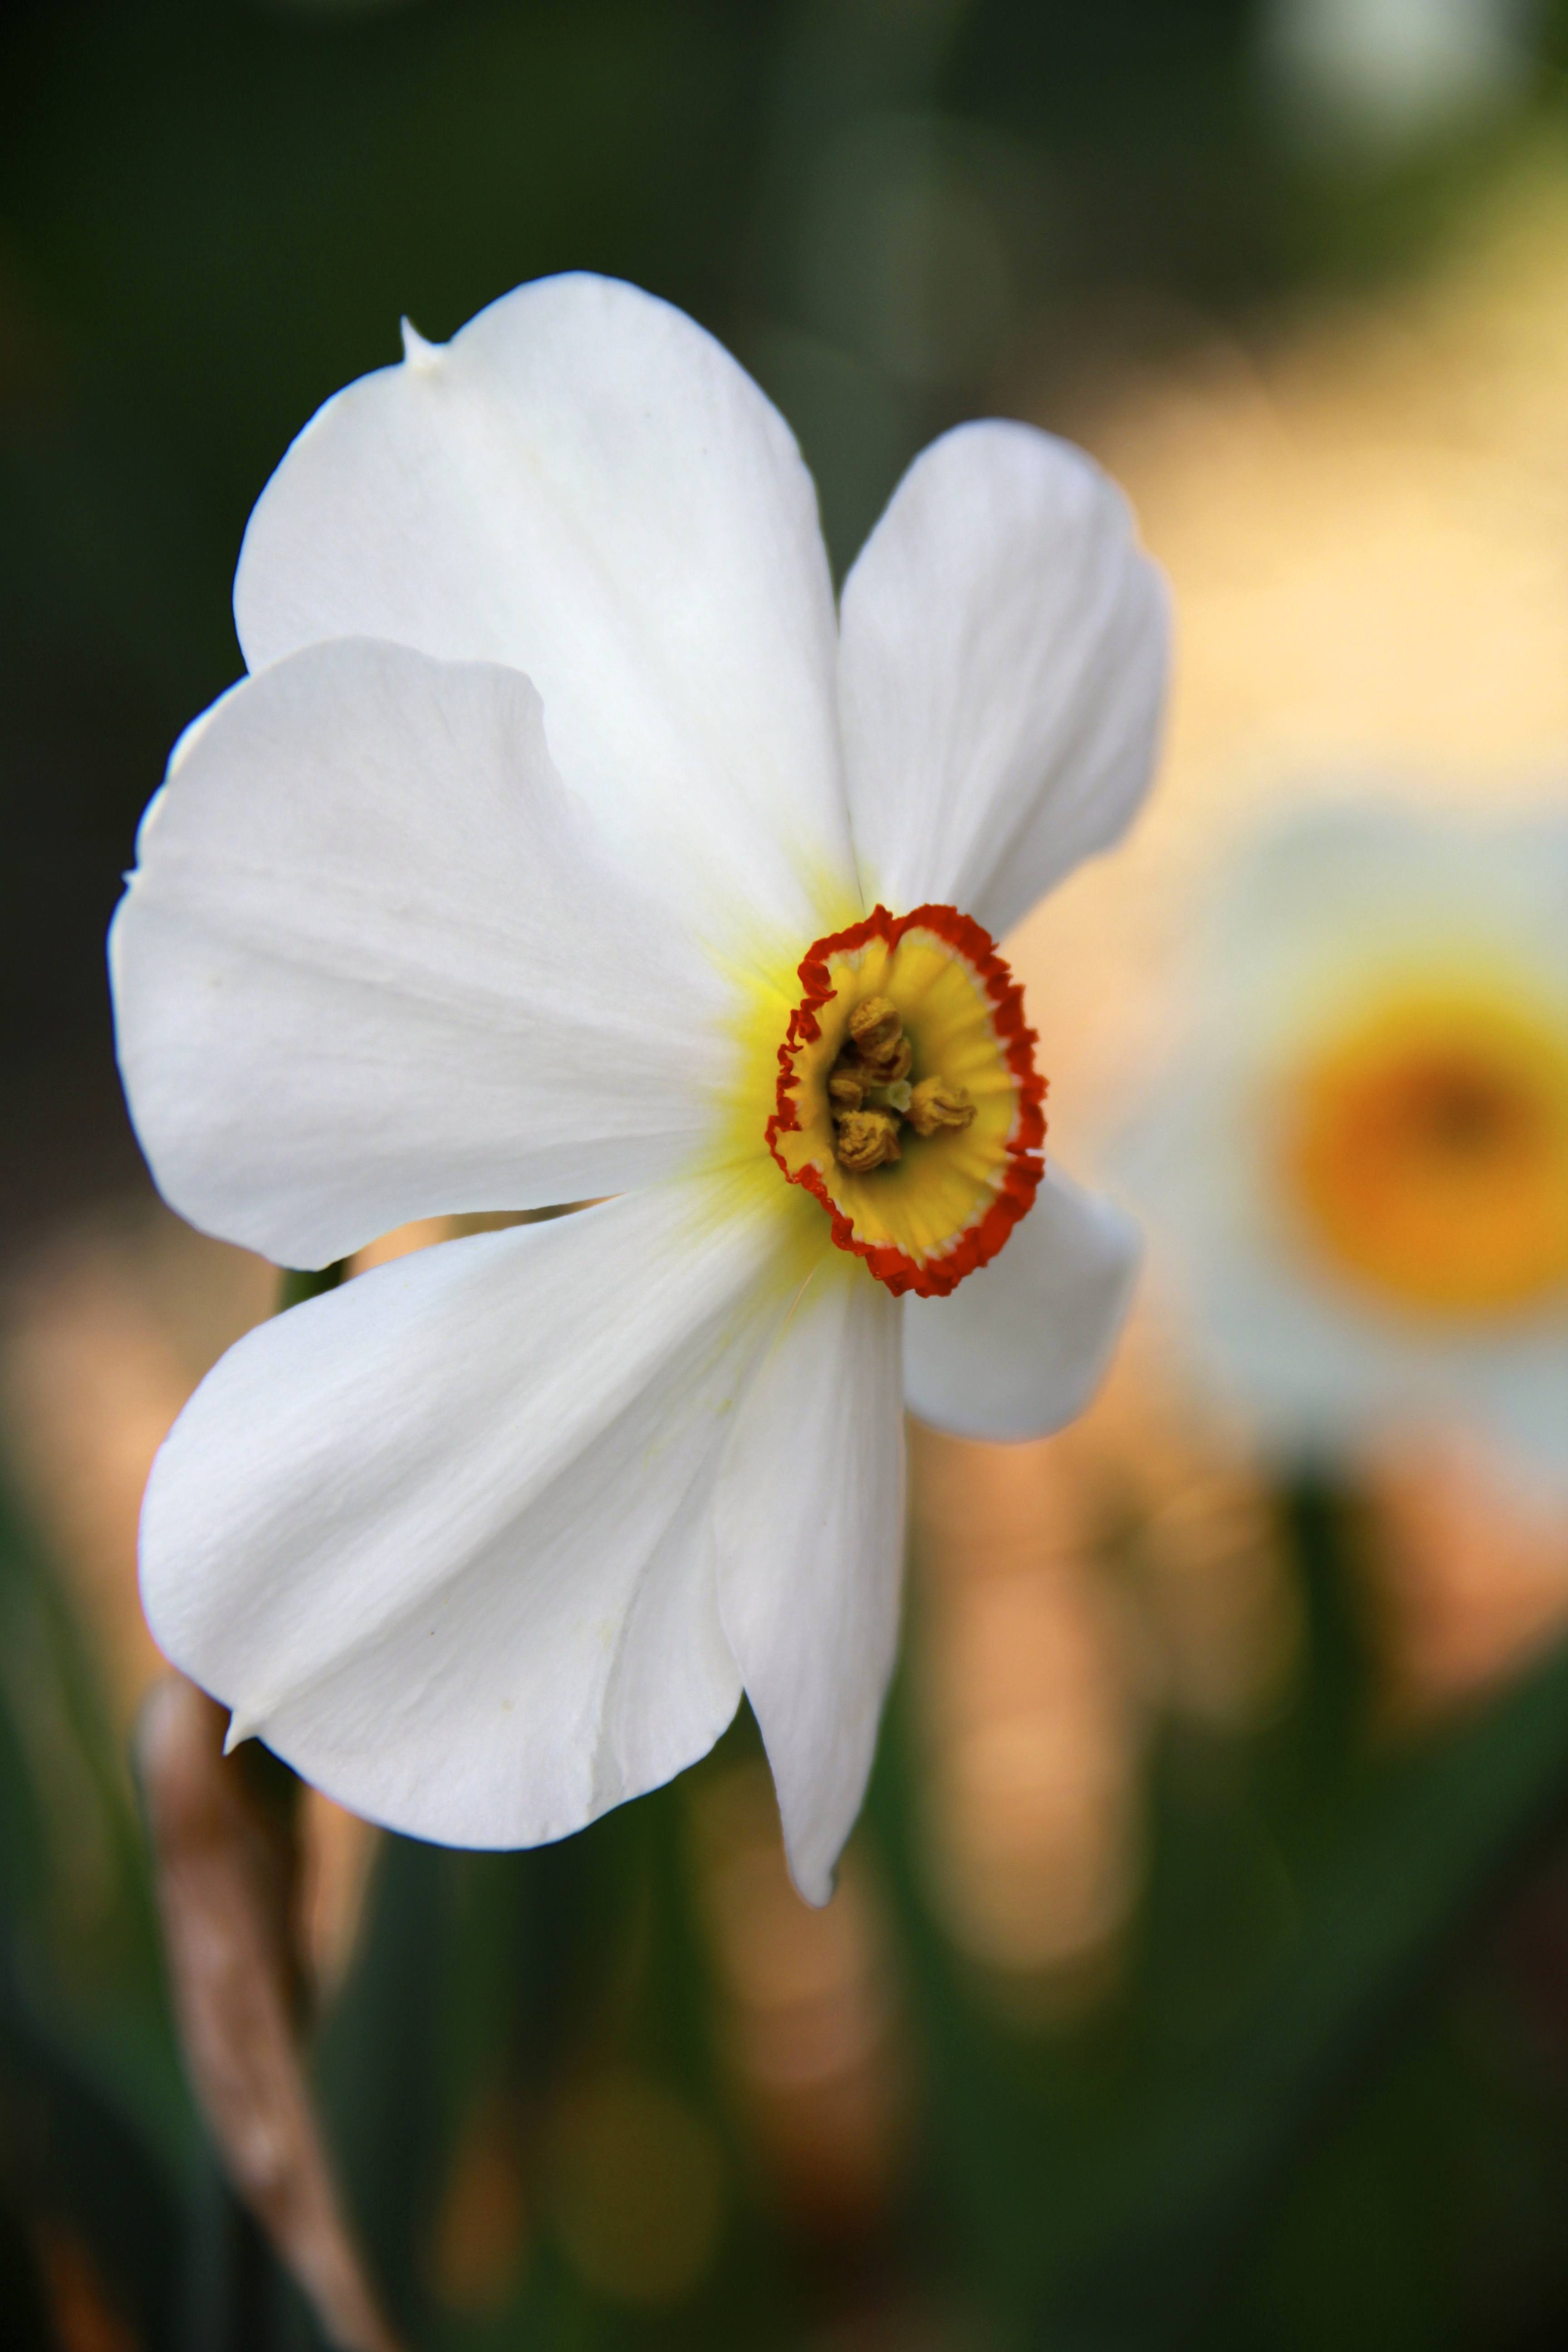
nature, blossom, plant, photography, warm, sunlight, flower, petal, summer, floral, orange, spring, green, color, botany, yellow, garden, close, flora, wildflower, close up, background, hell, easter, macro photography, flowering plant, happy easter, easter flower, plant stem, land plant